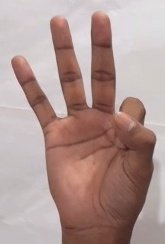
ASL sign: 9